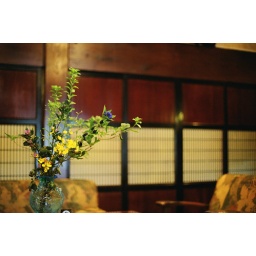
Flower arranged in a glass bowl